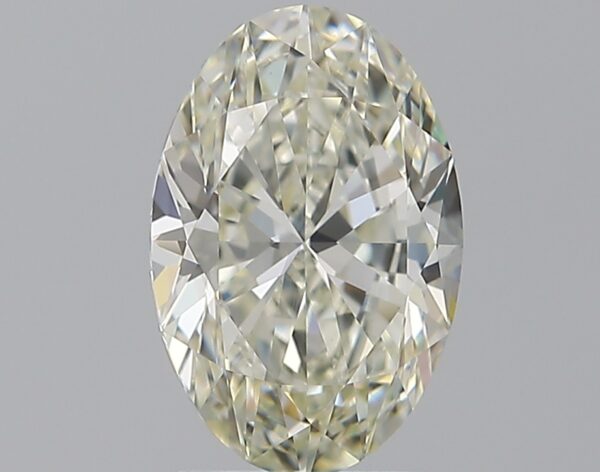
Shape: oval
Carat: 1.9
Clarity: VS1
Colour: K
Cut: EX
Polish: EX
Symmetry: EX
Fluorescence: N
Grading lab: GIA
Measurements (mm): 10.19 x 6.77 x 4.19